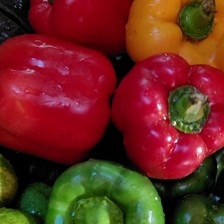
Label: capsicum